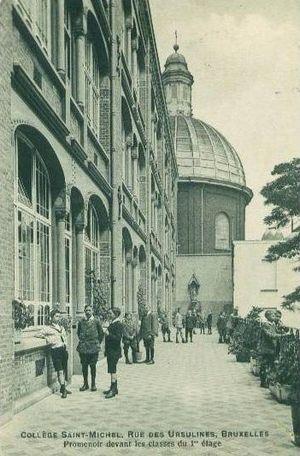
Collège Saint Michel des Pères Jésuites à la Rue des Ursulines (Bruxelles), aujourd'hui Sint-Jan Berchmanscollege
Le Sint-Jan Berchmanscollege est une institution catholique d'enseignement secondaire néerlandophone situé rue des Ursulines 4 à Bruxelles, à proximité de l'église Notre-Dame de la Chapelle et de la gare de Bruxelles-Chapelle. Chronologiquement deuxième collège jésuite de Bruxelles il a été fondé sous le nom de collège Saint-Michel en 1835, peu après le retour des jésuites dans une Belgique nouvellement indépendante.